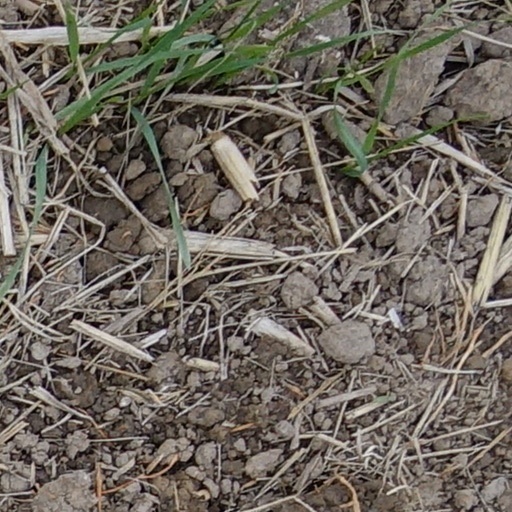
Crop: wheat